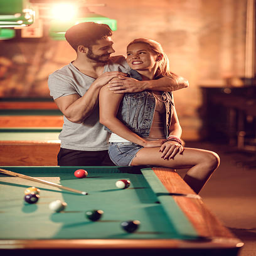
happy couple embracing in a pool hall and communicating